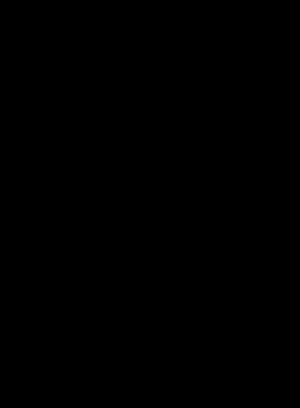
Les arylcyclohexylamines, aussi appelées arylcyclohexamines ou arylcyclohexanamines, sont une famille de composés chimiques utilisés en pharmacologie et comme drogues de synthèse.